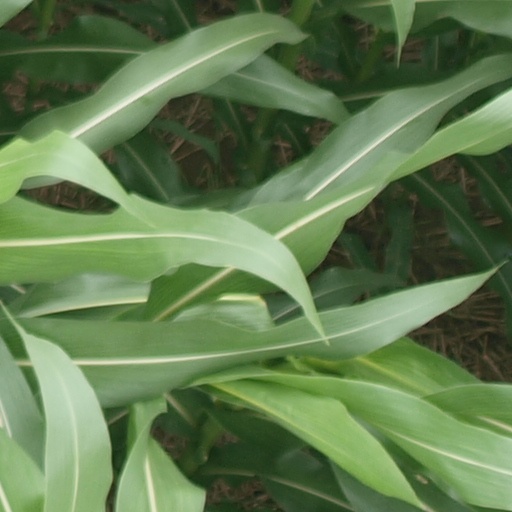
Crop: maize; corn